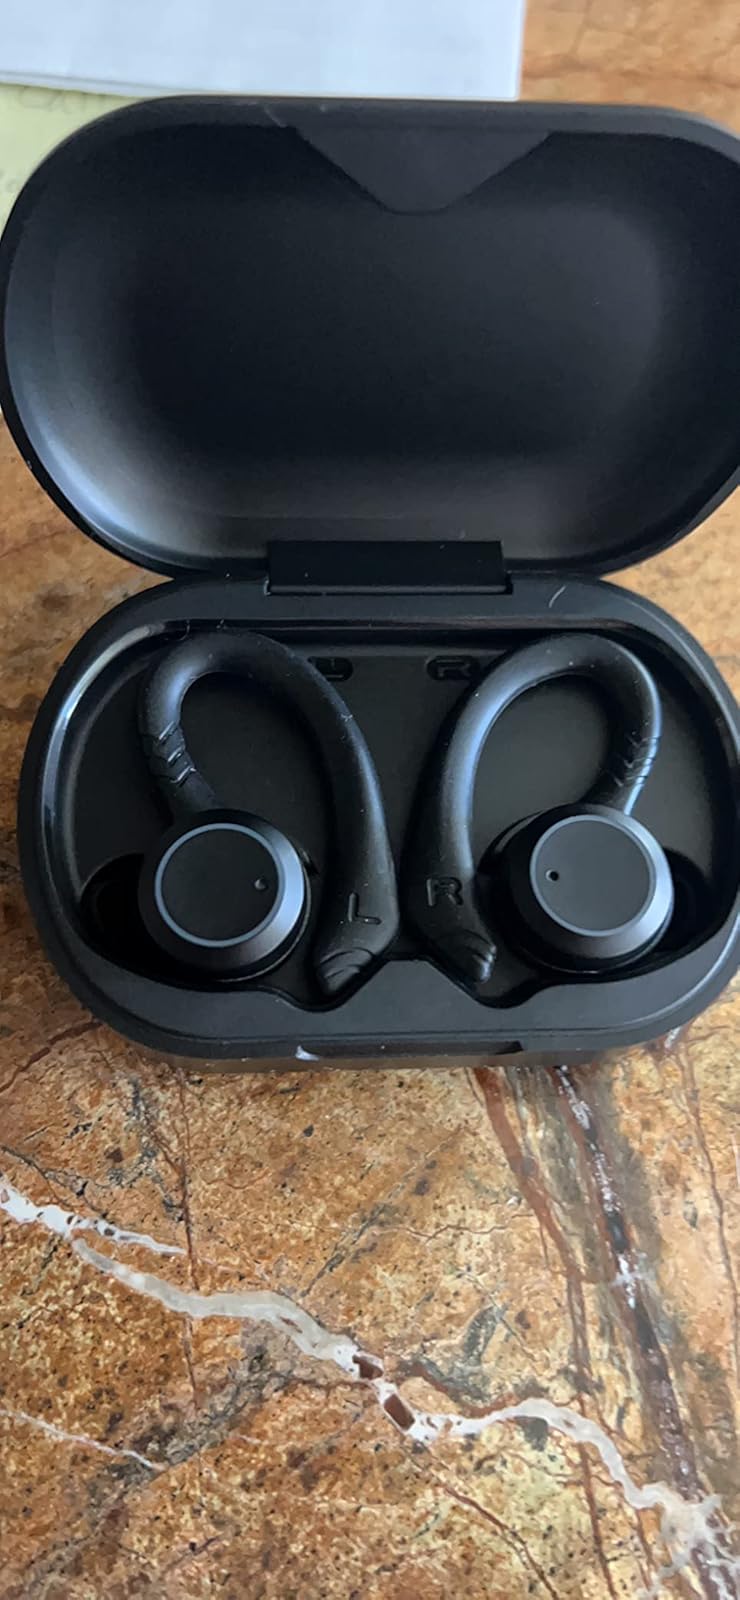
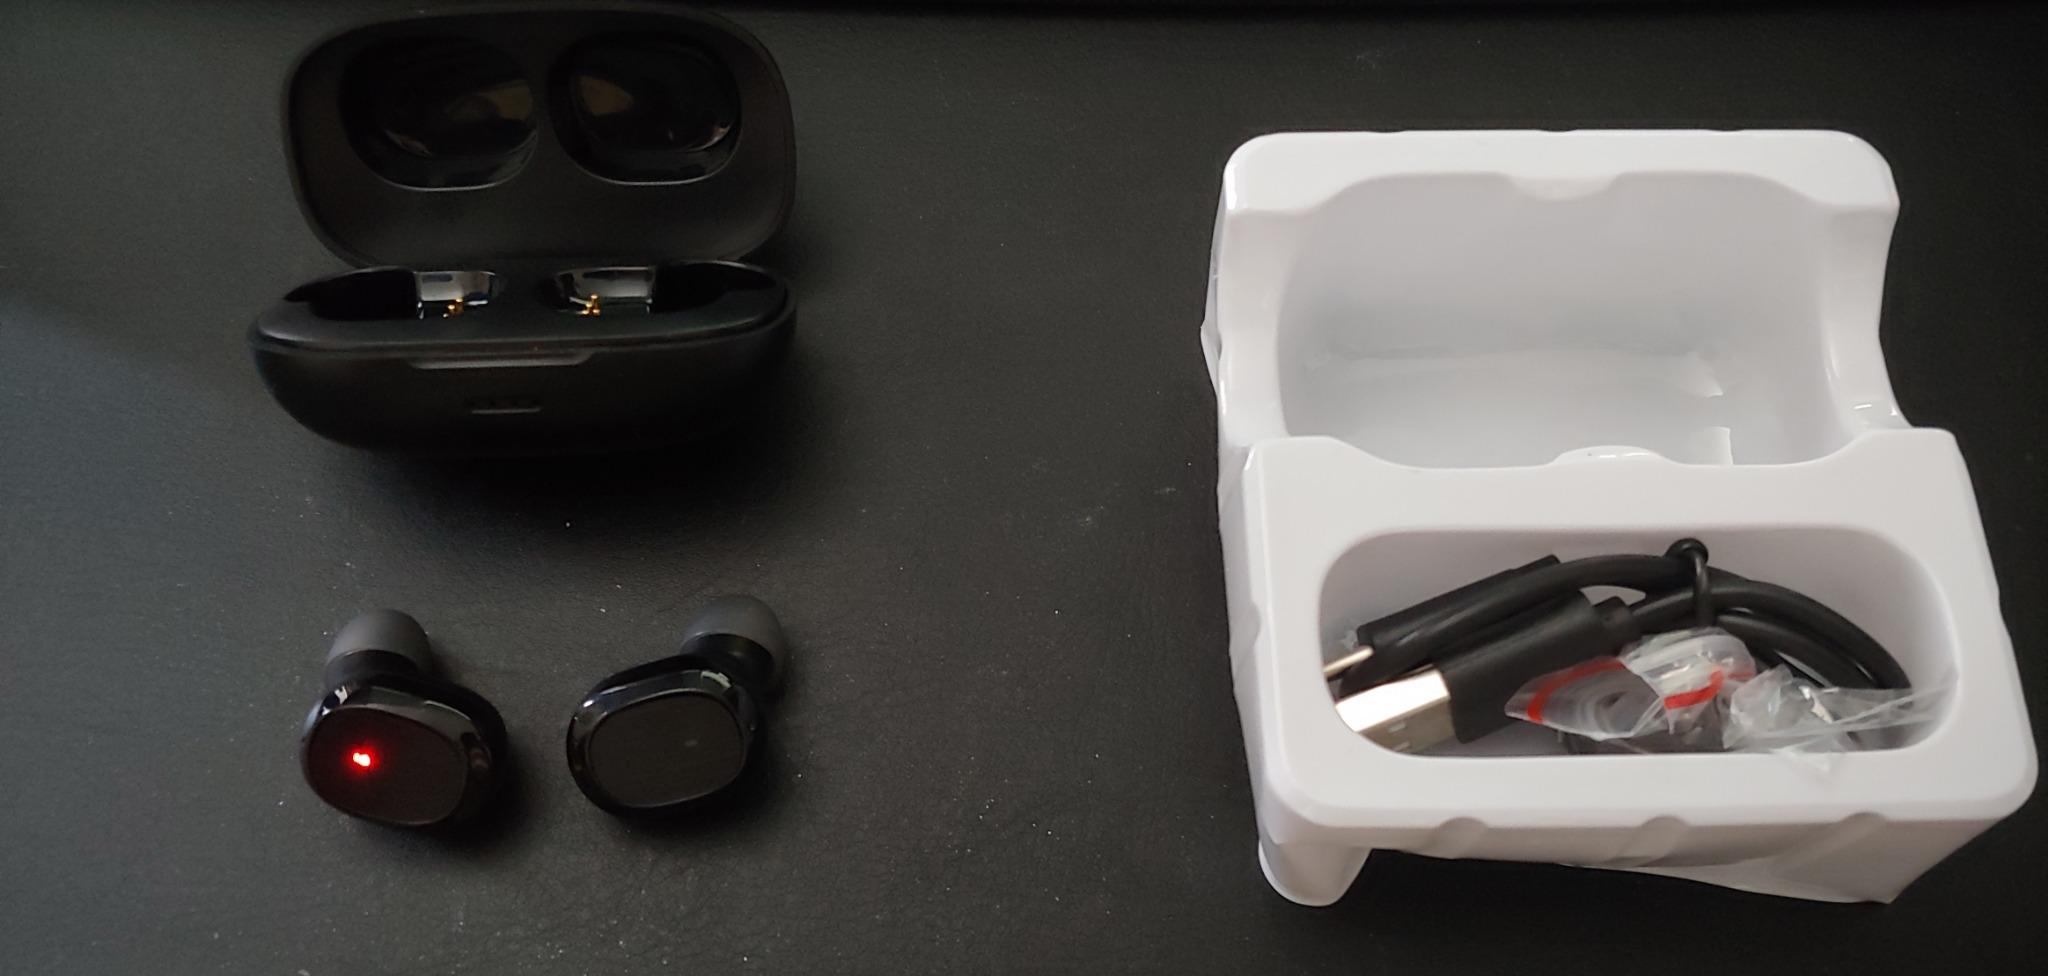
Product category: earbuds
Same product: no